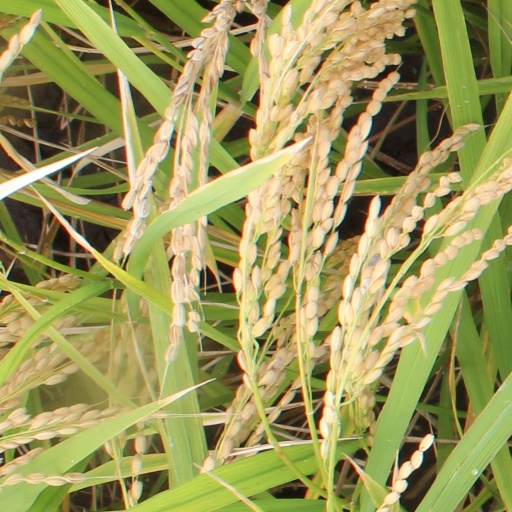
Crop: rice